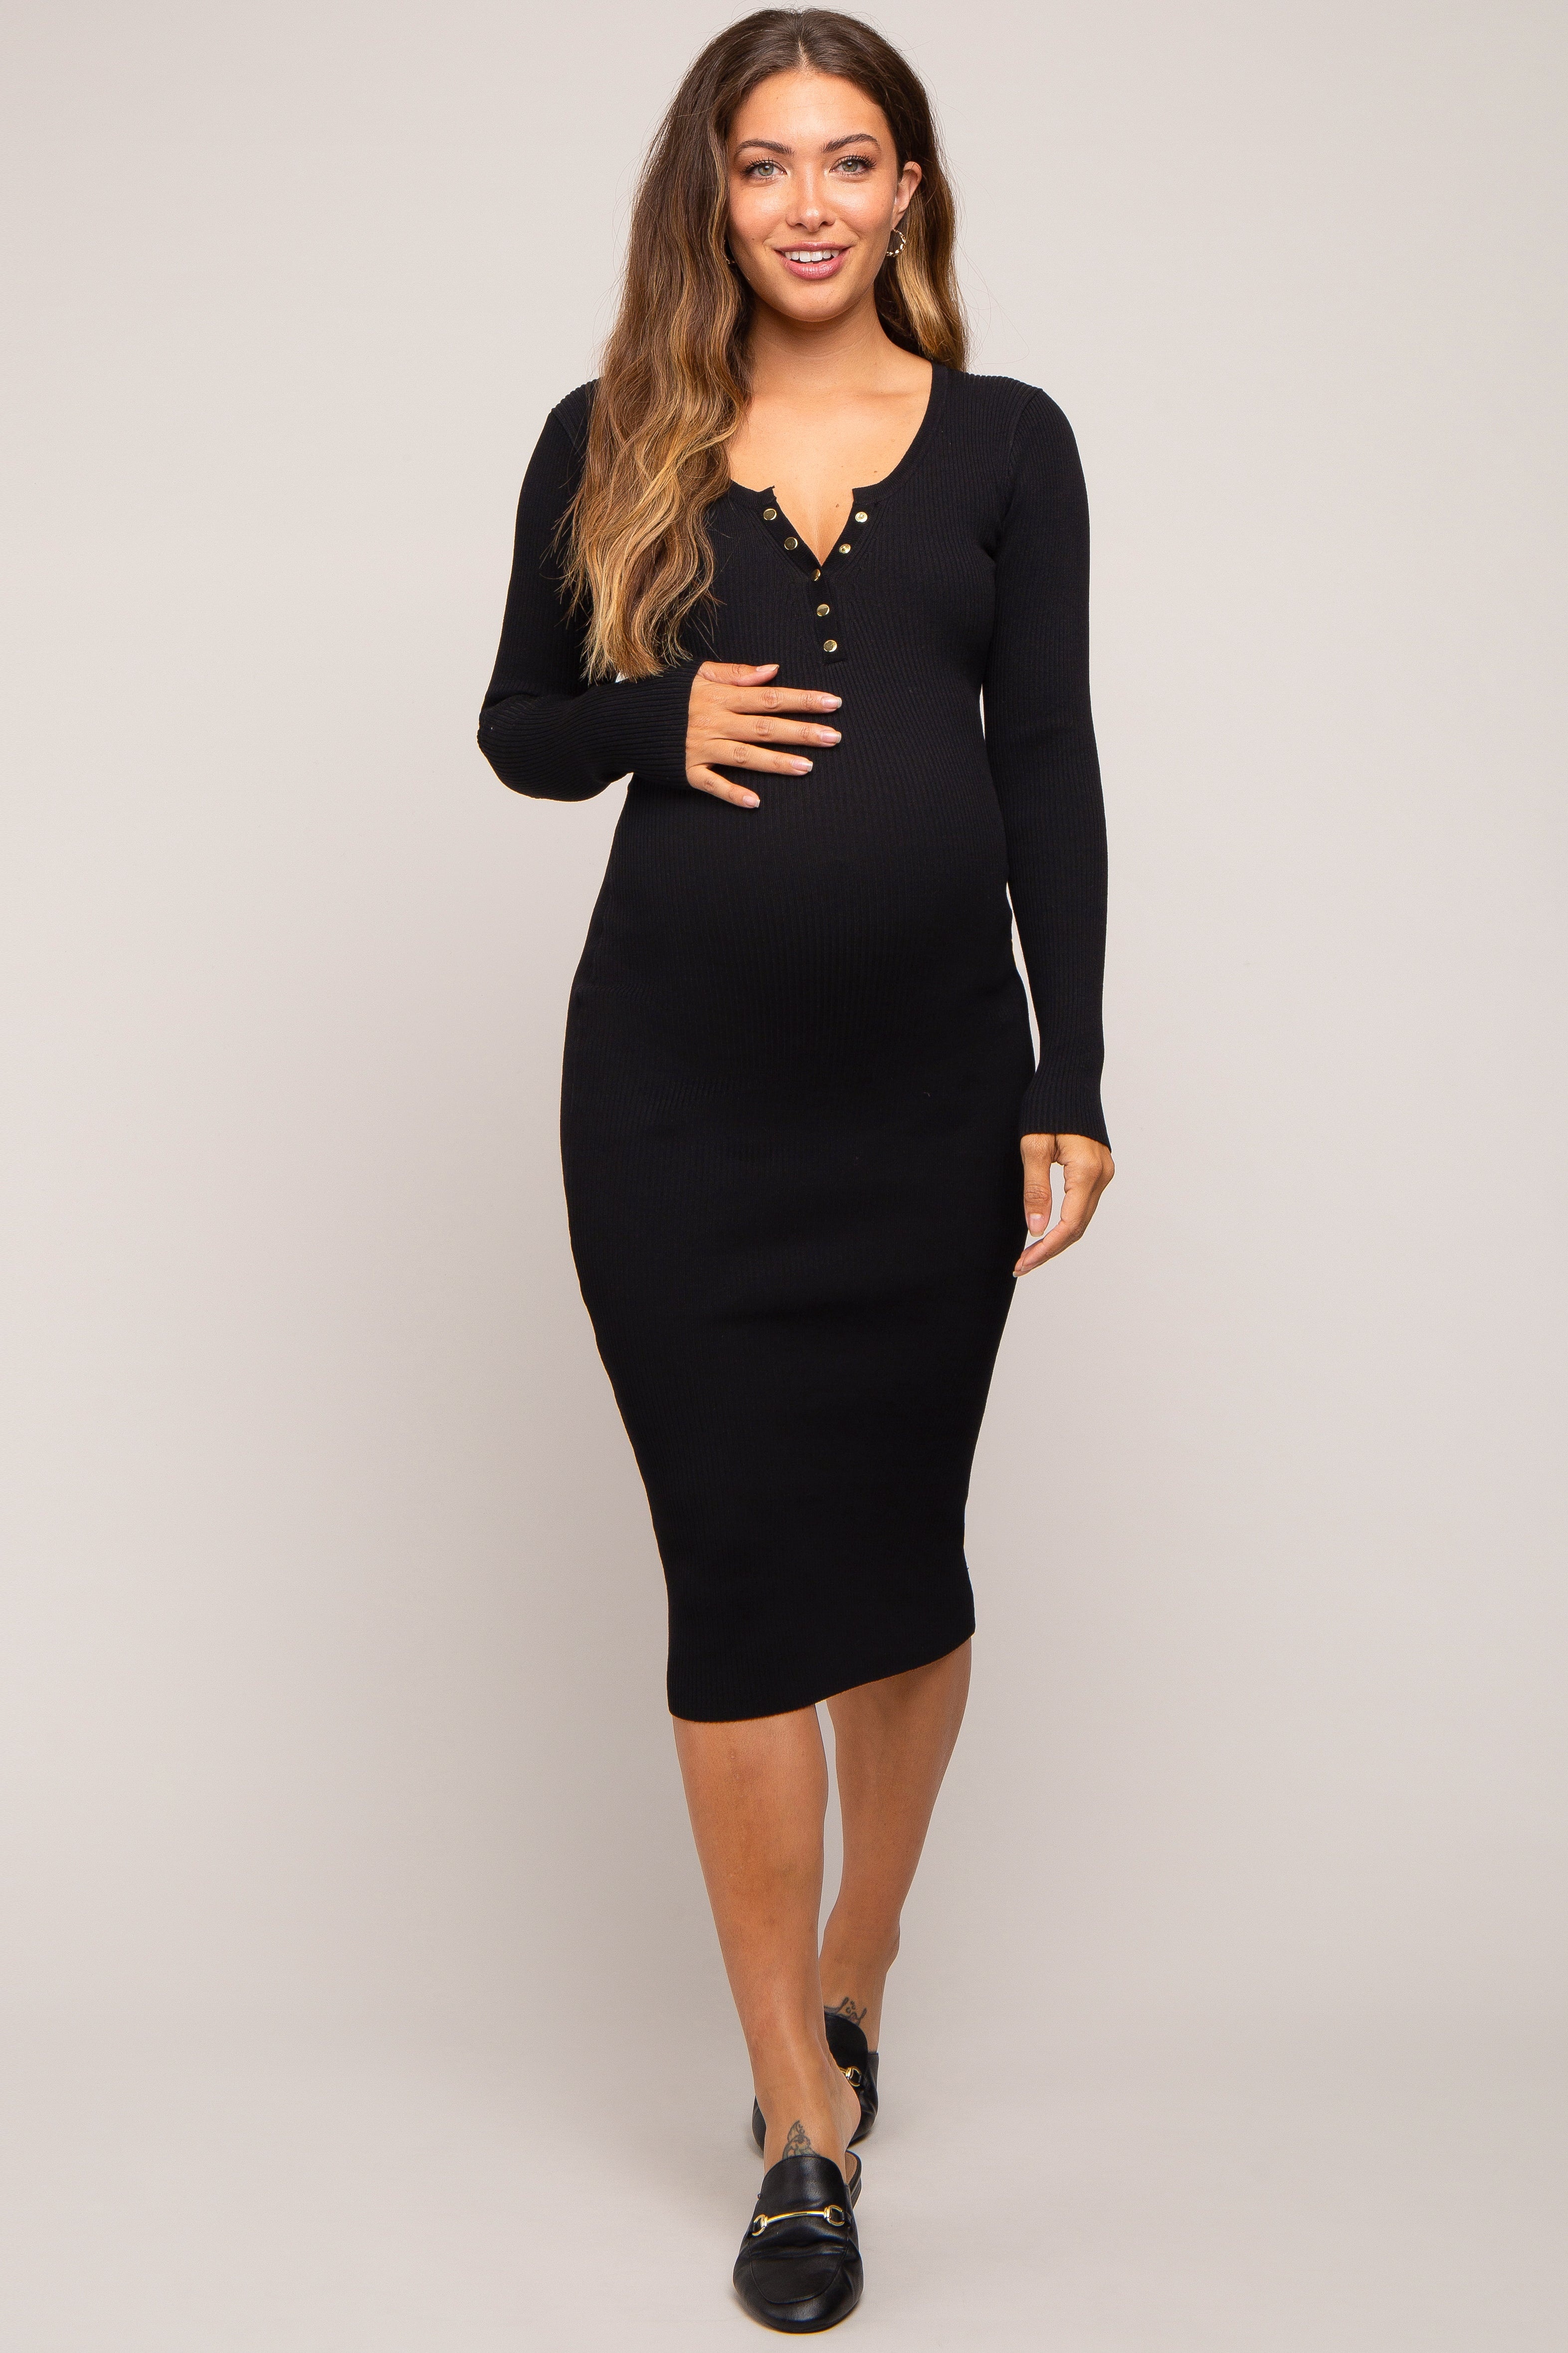
Black Ribbed Fitted Button Long Sleeve Maternity Dress
Details A ribbed fitted maternity dress featuring a snap button neckline and long sleeves.
Category: Apparel & Accessories > Clothing > Maternity Clothing > Maternity Dresses